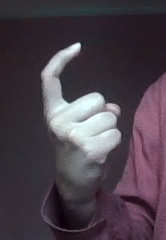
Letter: ra